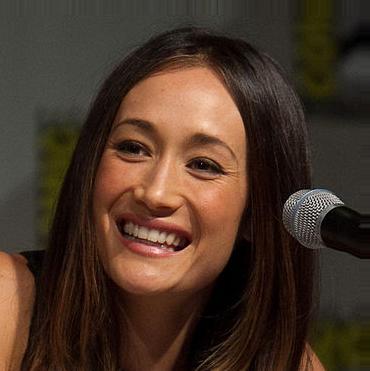
Age: 30